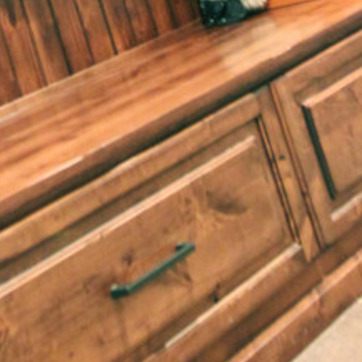
Material: wood